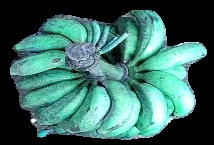
Variety: rasbale
Grade: grade3